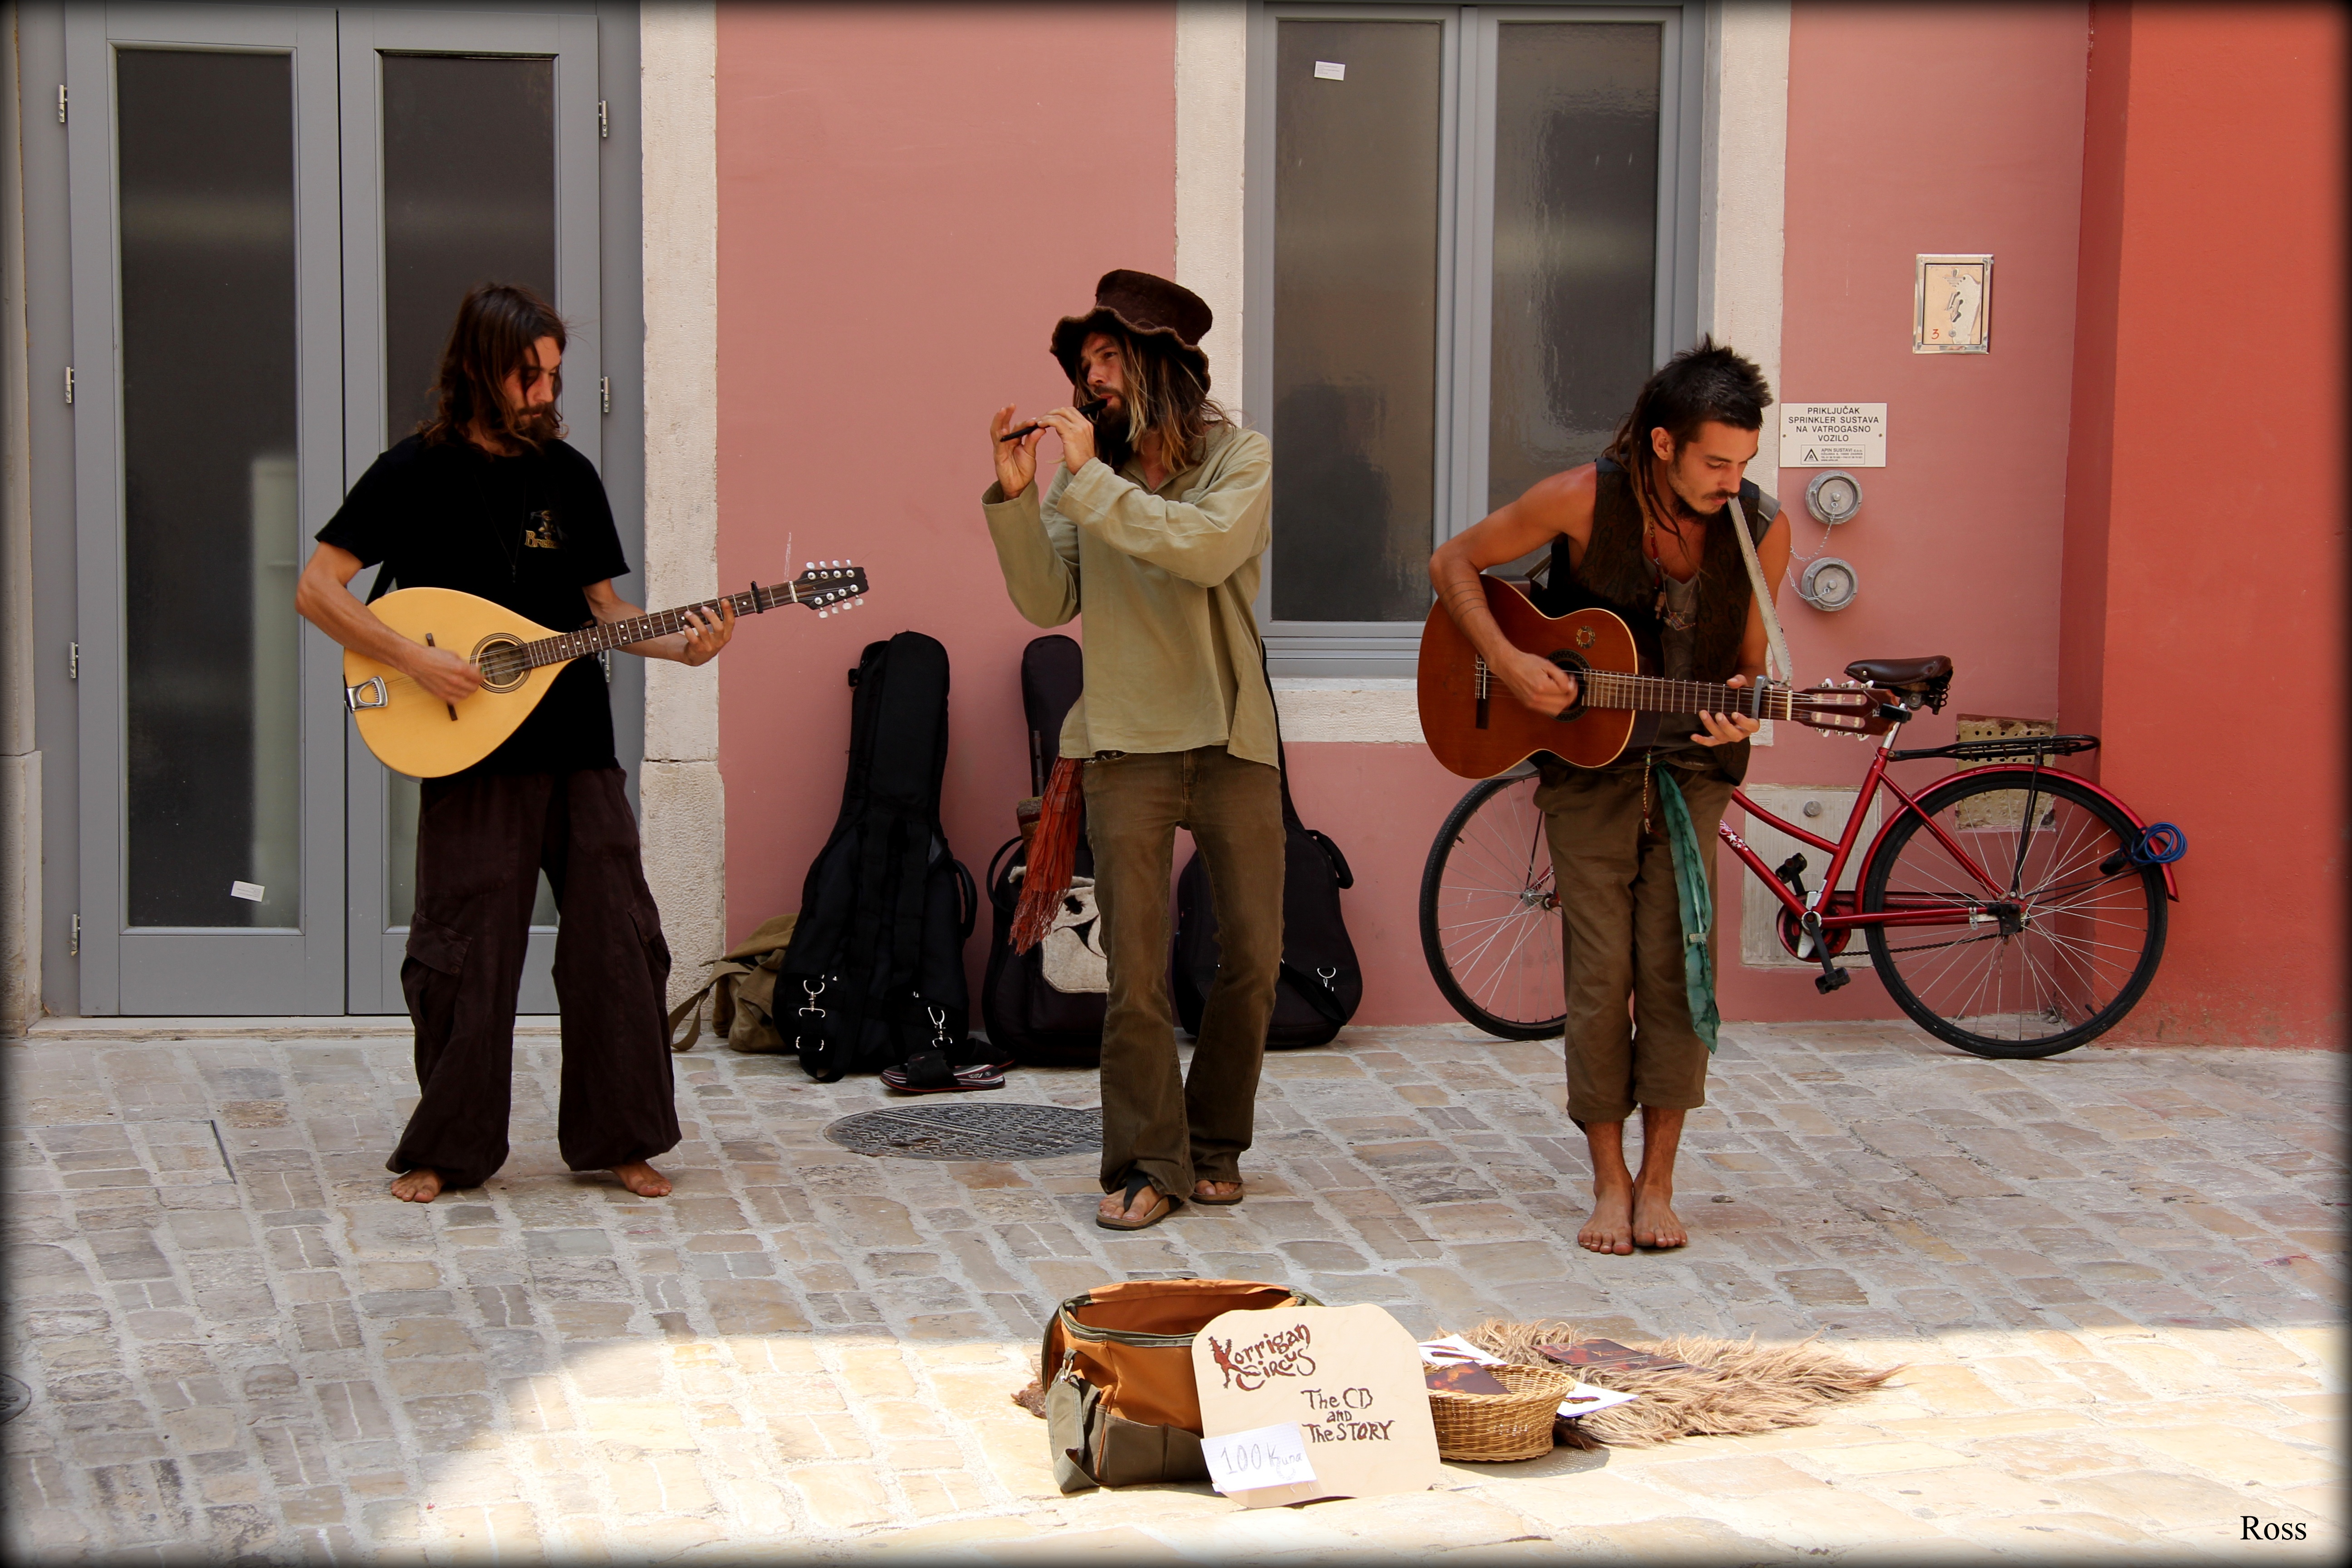
music, road, guitar, fashion, musician, electric guitar, street art, stringed instrument, performance art, street performer, photograph, artists, street artists, social group